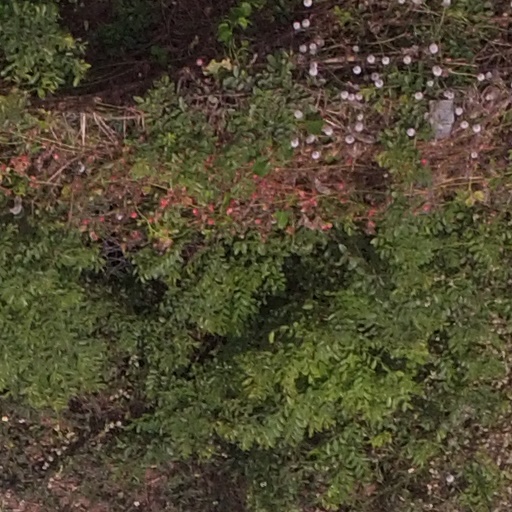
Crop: maize; corn